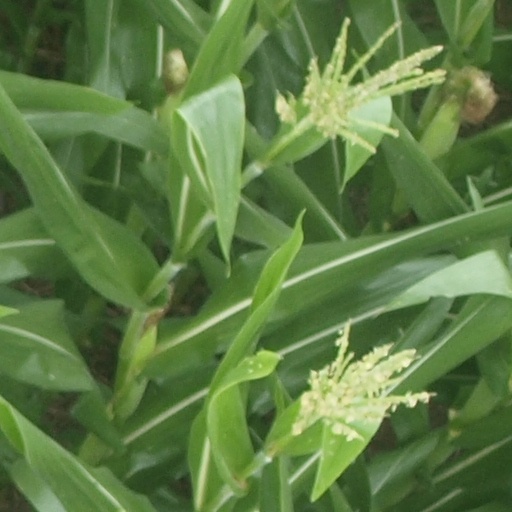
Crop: maize; corn